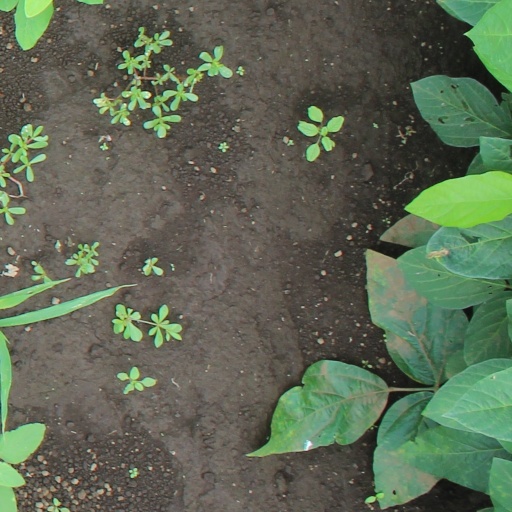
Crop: soybean